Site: brandenburg
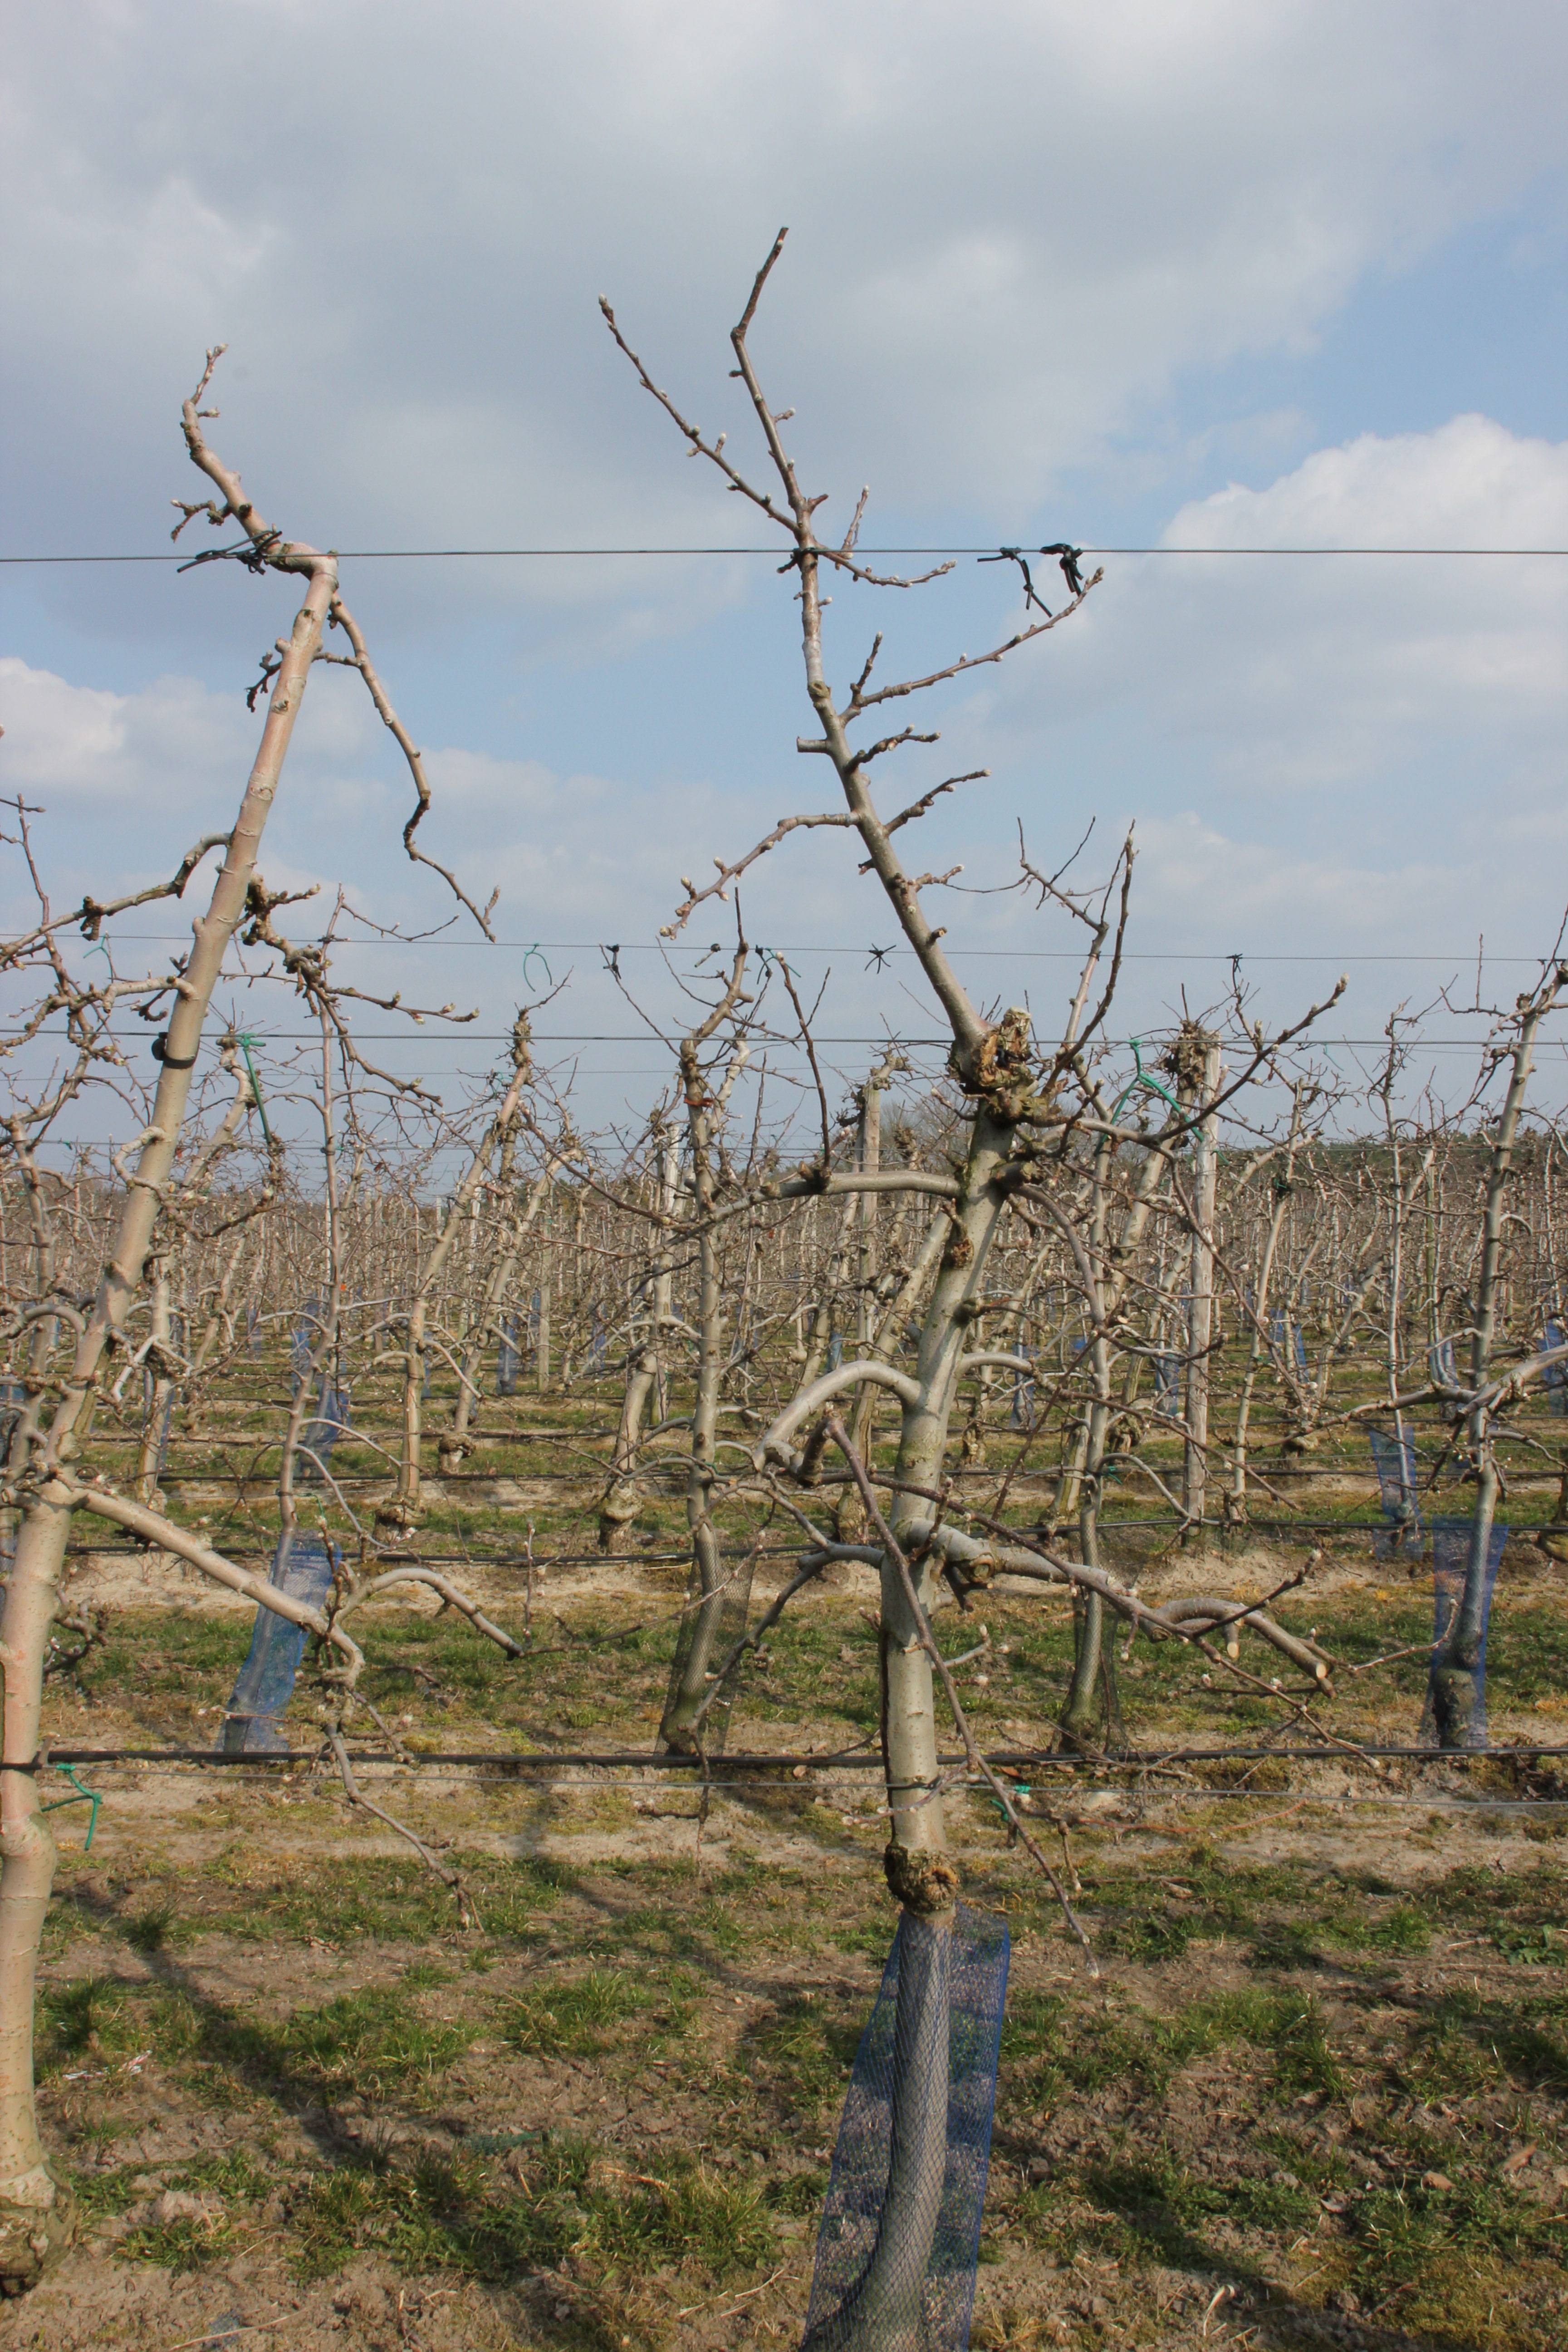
Growth stage (BBCH 03): Bud development